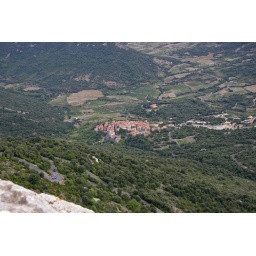
Looking down at Duilhac from Peyrepertuse castle. The road from the village leading up just below the castle is clearly visible.